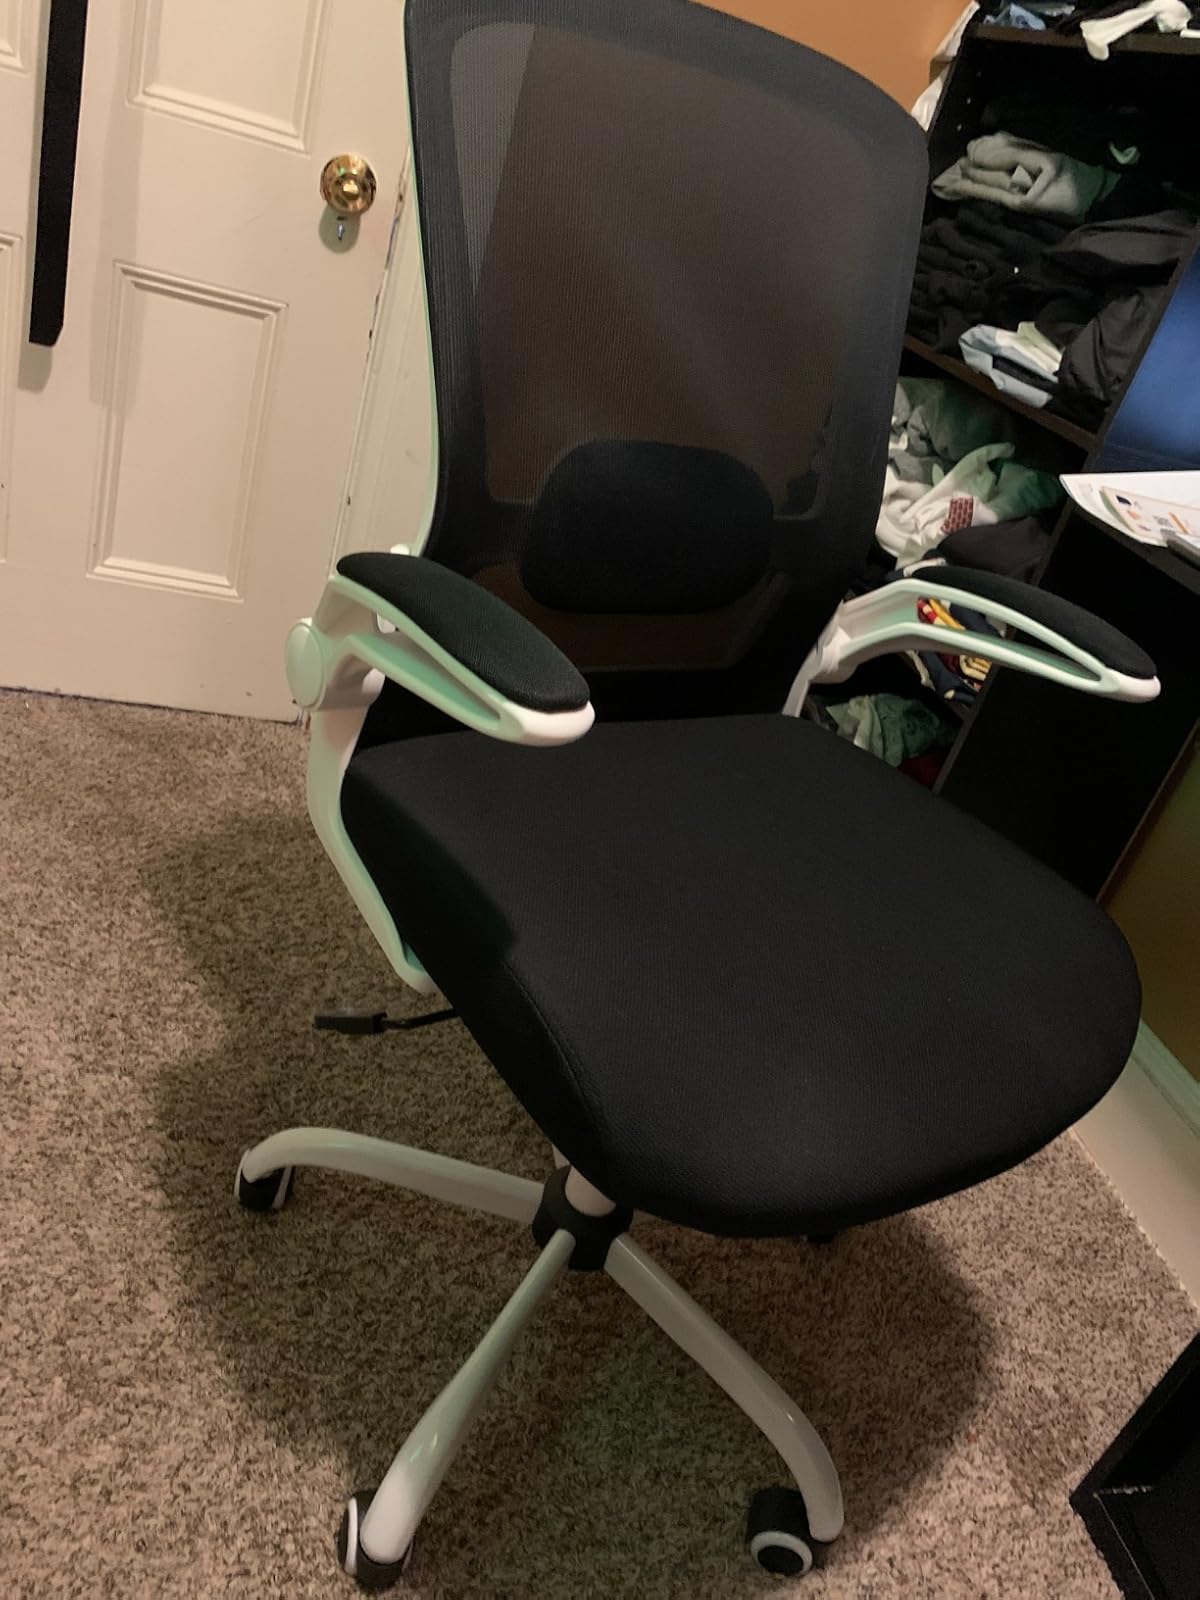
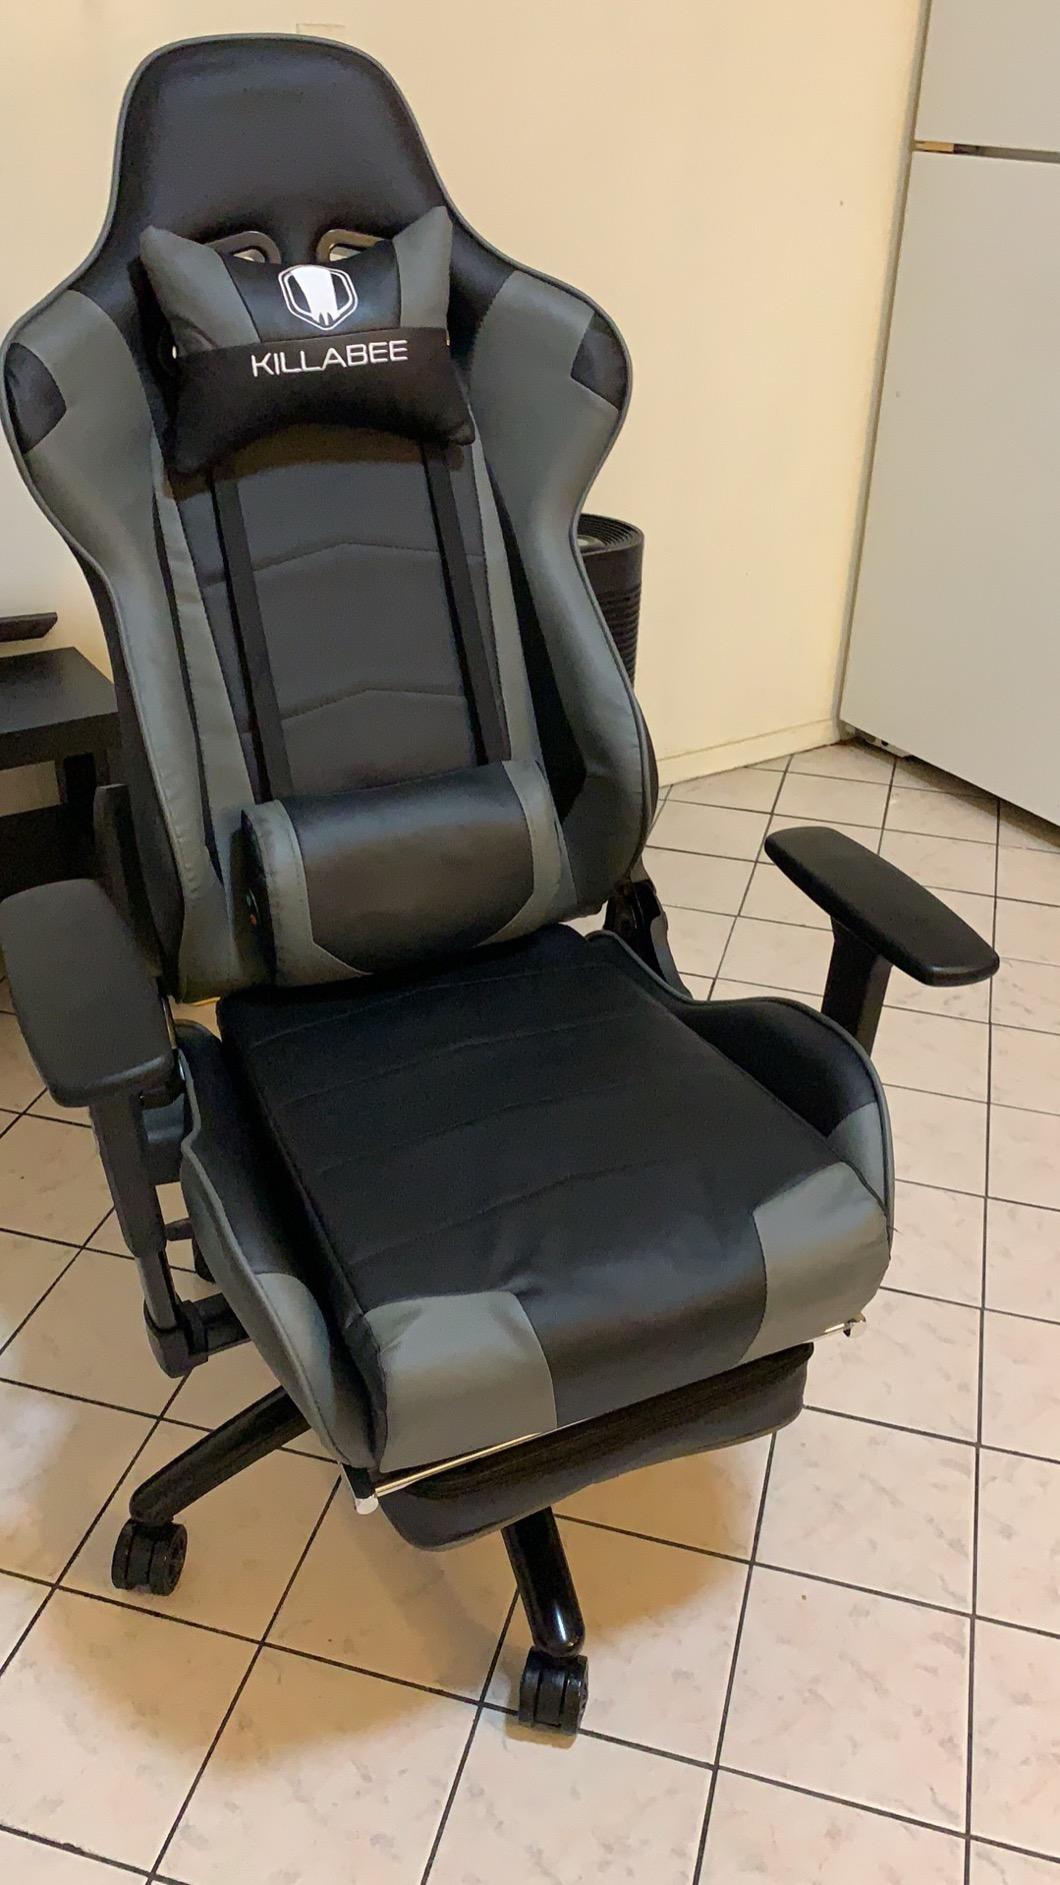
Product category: items_chair
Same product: no